Sky position (RA, Dec in degrees): 181.961, 19.768
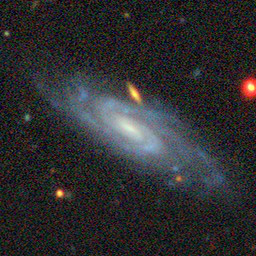
Galaxy morphology: Unbarred Tight Spiral Galaxies